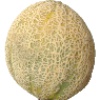
Label: Cantaloupe 2